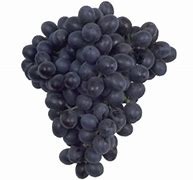
Label: grape